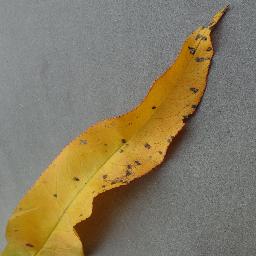
Label: Peach___Bacterial_spot